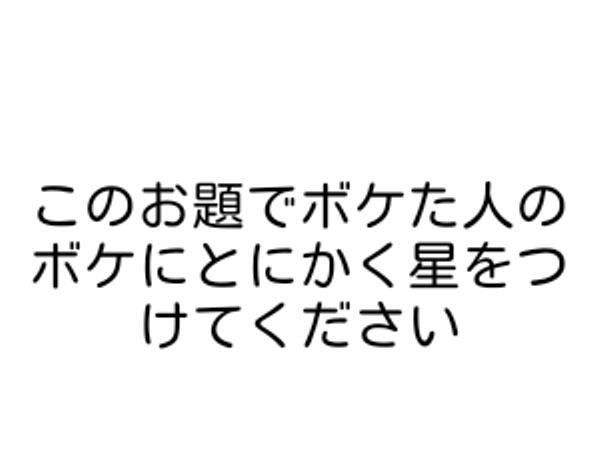
回答: どうかお願い致します